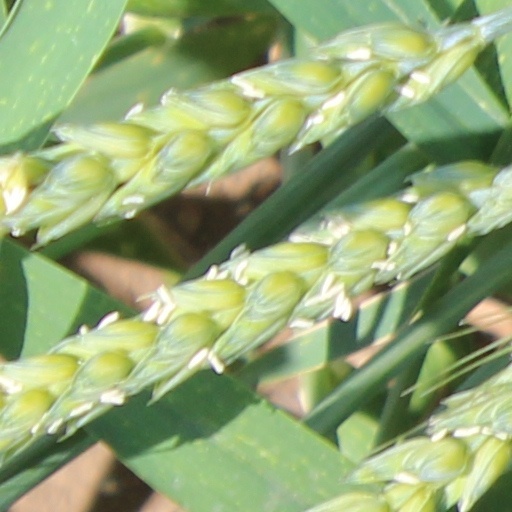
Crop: wheat